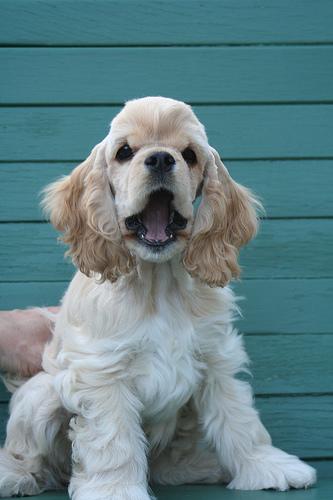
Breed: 286-n000111-cocker_spaniel